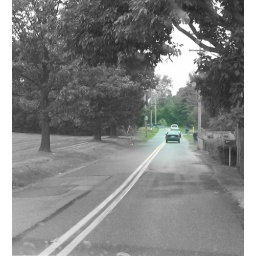
road near my house